Oregon Route 34

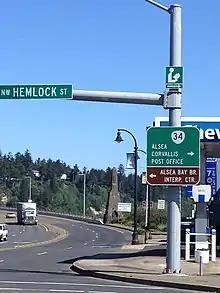
Western terminus of OR 34 in Waldport.

Oregon Route 34 begins (at its western terminus) at its junction with U.S. Route 101 in Waldport. It follows the Alsea River through Tidewater to the community of Alsea, where it heads northeast to its junction with U.S. Route 20 near Philomath. OR 34 and US 20 share the same roadway between Philomath and the college town of Corvallis. At a grade-separated interchange in eastern Corvallis, OR 34 leaves U.S. 20 (which heads north with Oregon Route 99W) and crosses the Willamette River into Linn County. From Corvallis to its junction with Interstate 5 east of Tangent, OR 34 is a four-lane undivided highway, with an interchange at its junction with Oregon Route 99E in Tangent. OR 34 continues east to its eastern terminus at U.S. 20 in Lebanon.